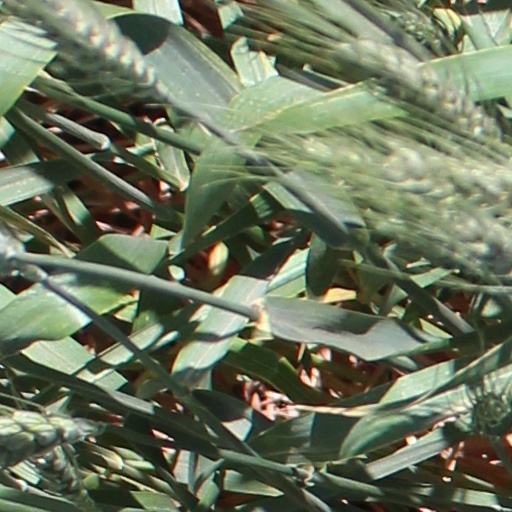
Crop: wheat